Nelson Evans

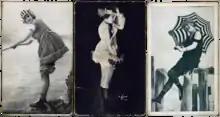
Lobby card of three Mack Sennett Bathing Beauties

Nelson Frazier Evans (June 6, 1889 – October 17, 1922) was an American photographer during the days of Old Hollywood. Evans was known for his portraits of film actors such as Darrell Foss, Marie Prevost, Louise Glaum and many others during the silent film era including director Philip Rosen. He is considered one of the creators of pin-up photography.